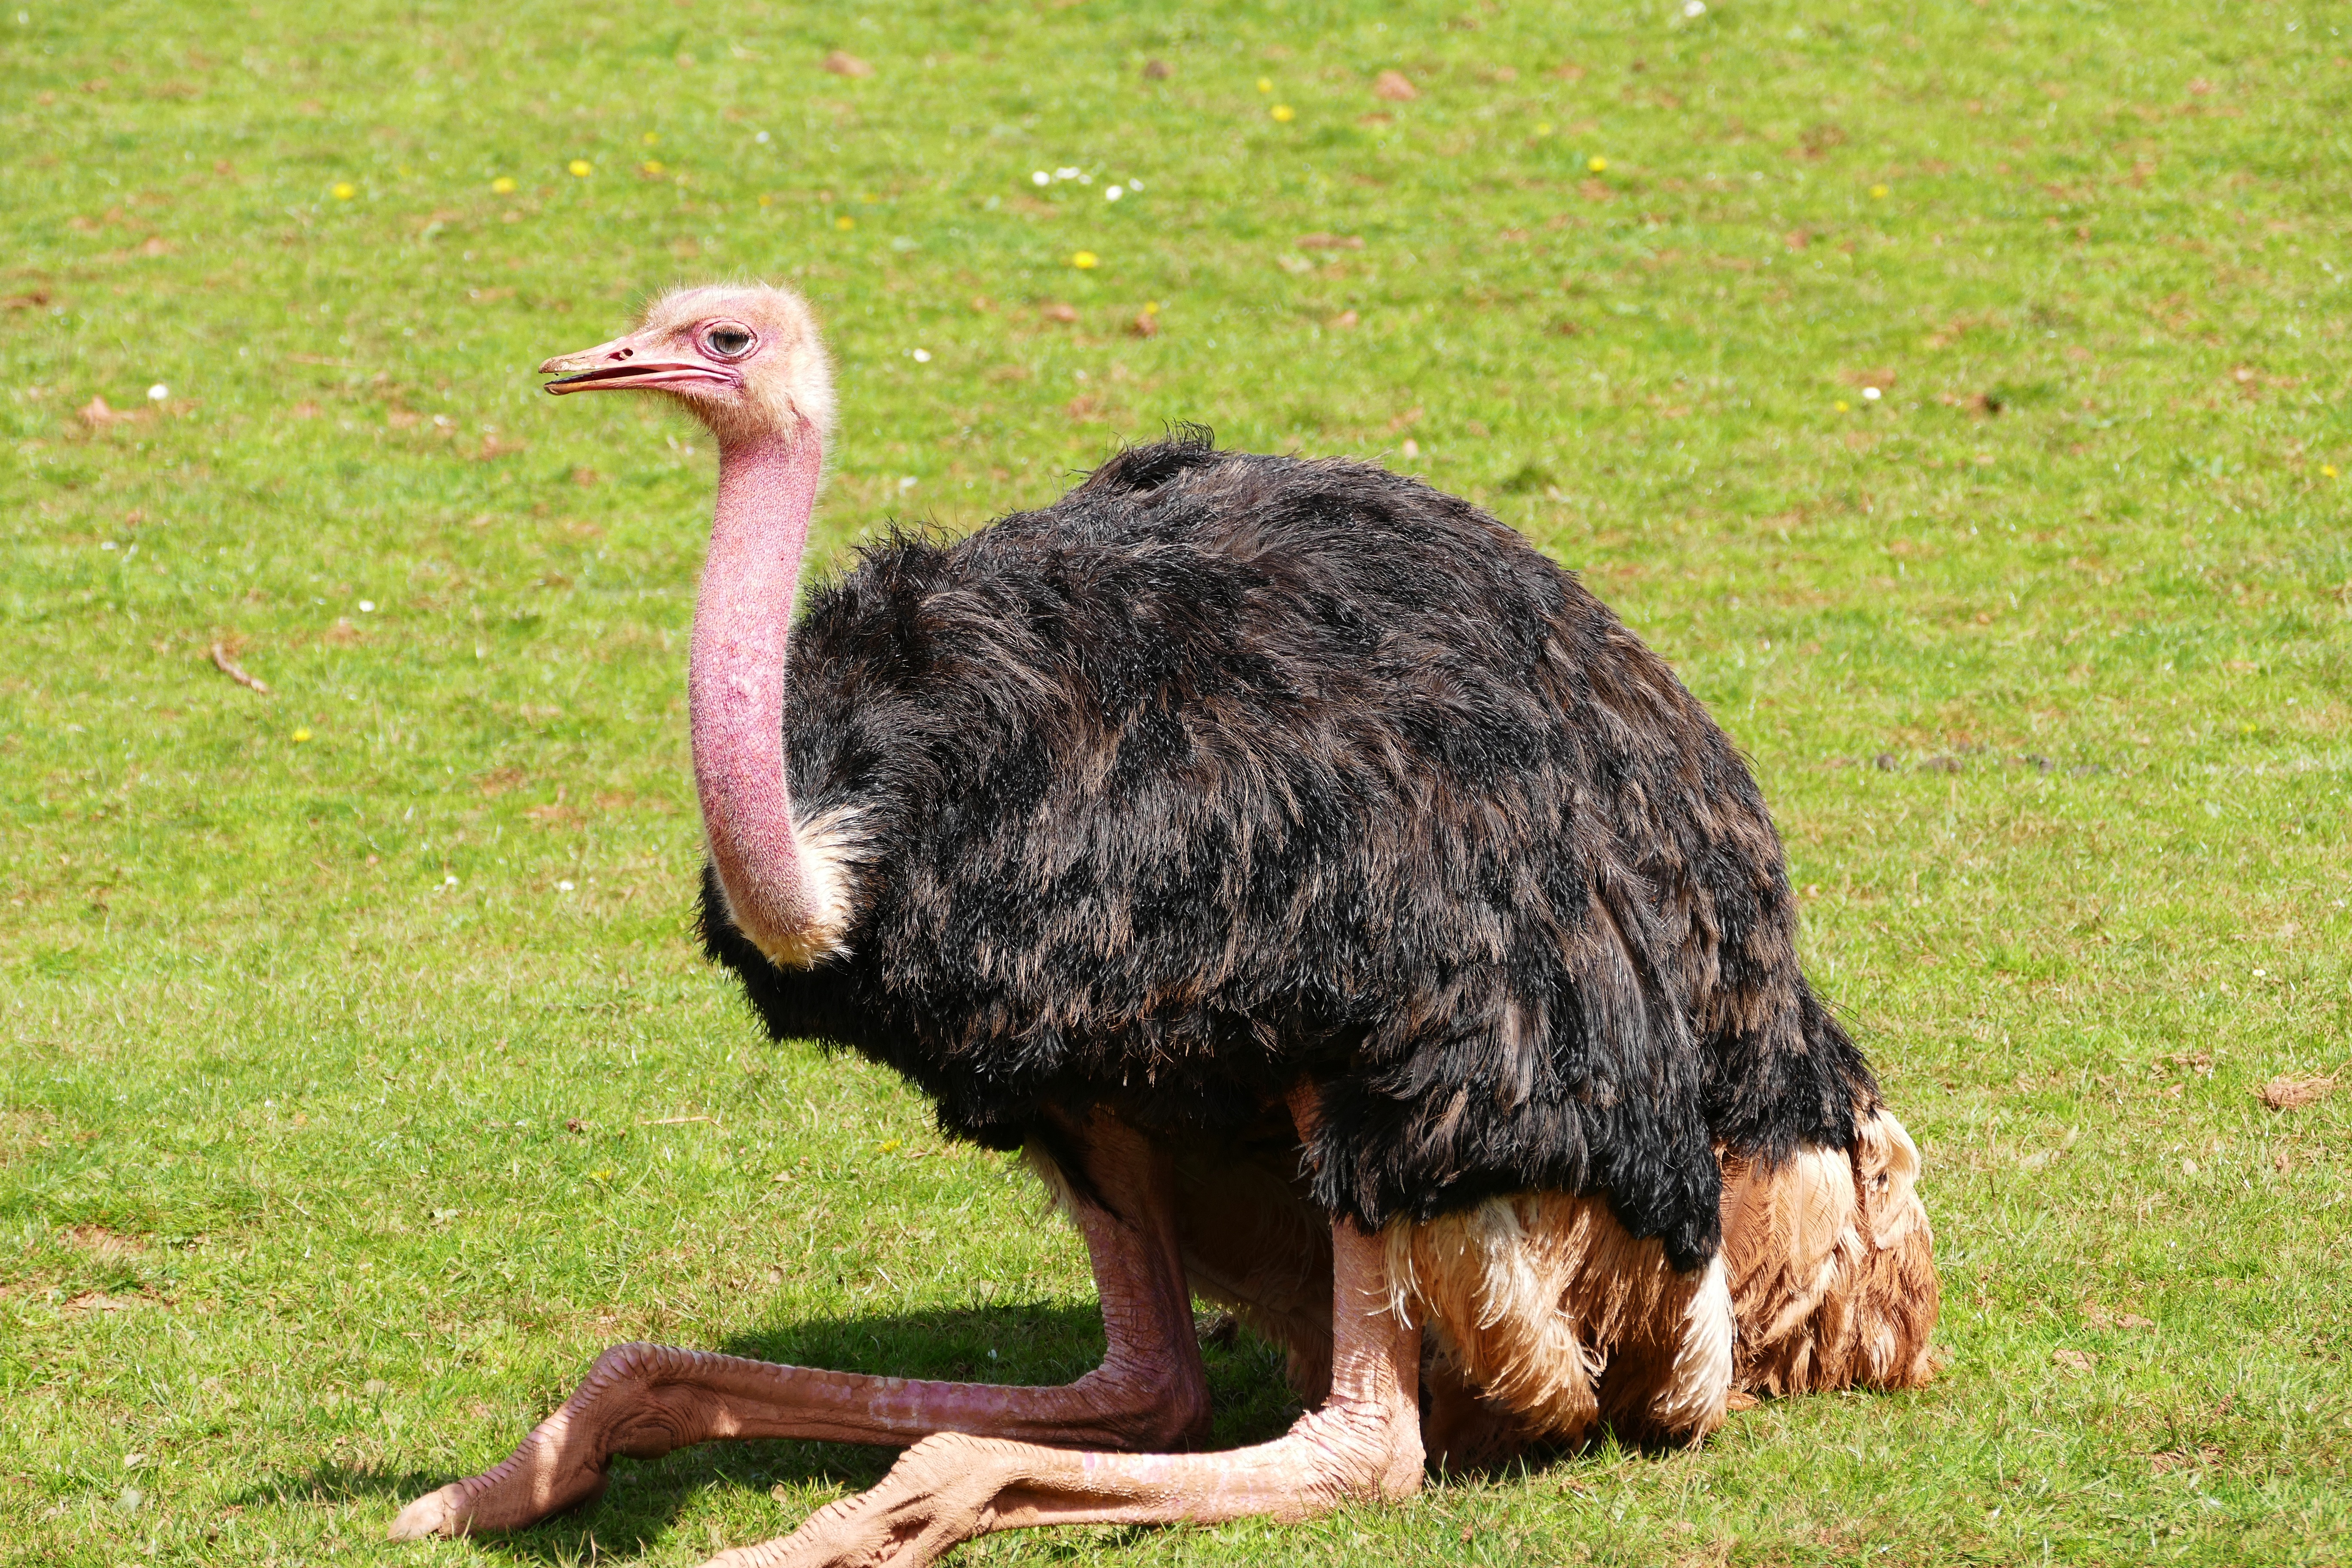
nature, bird, farm, animal, wildlife, wild, beak, ostrich, fowl, fauna, ornithology, face, emu, neck, head, vertebrate, ratite, wild bird, bird watching, wildlife photography, aviary, nature photography, flightless bird, big bird, ostrich farm, ostriches, animal photography, casuariiformes, large bird, common ostrich, ugly bird